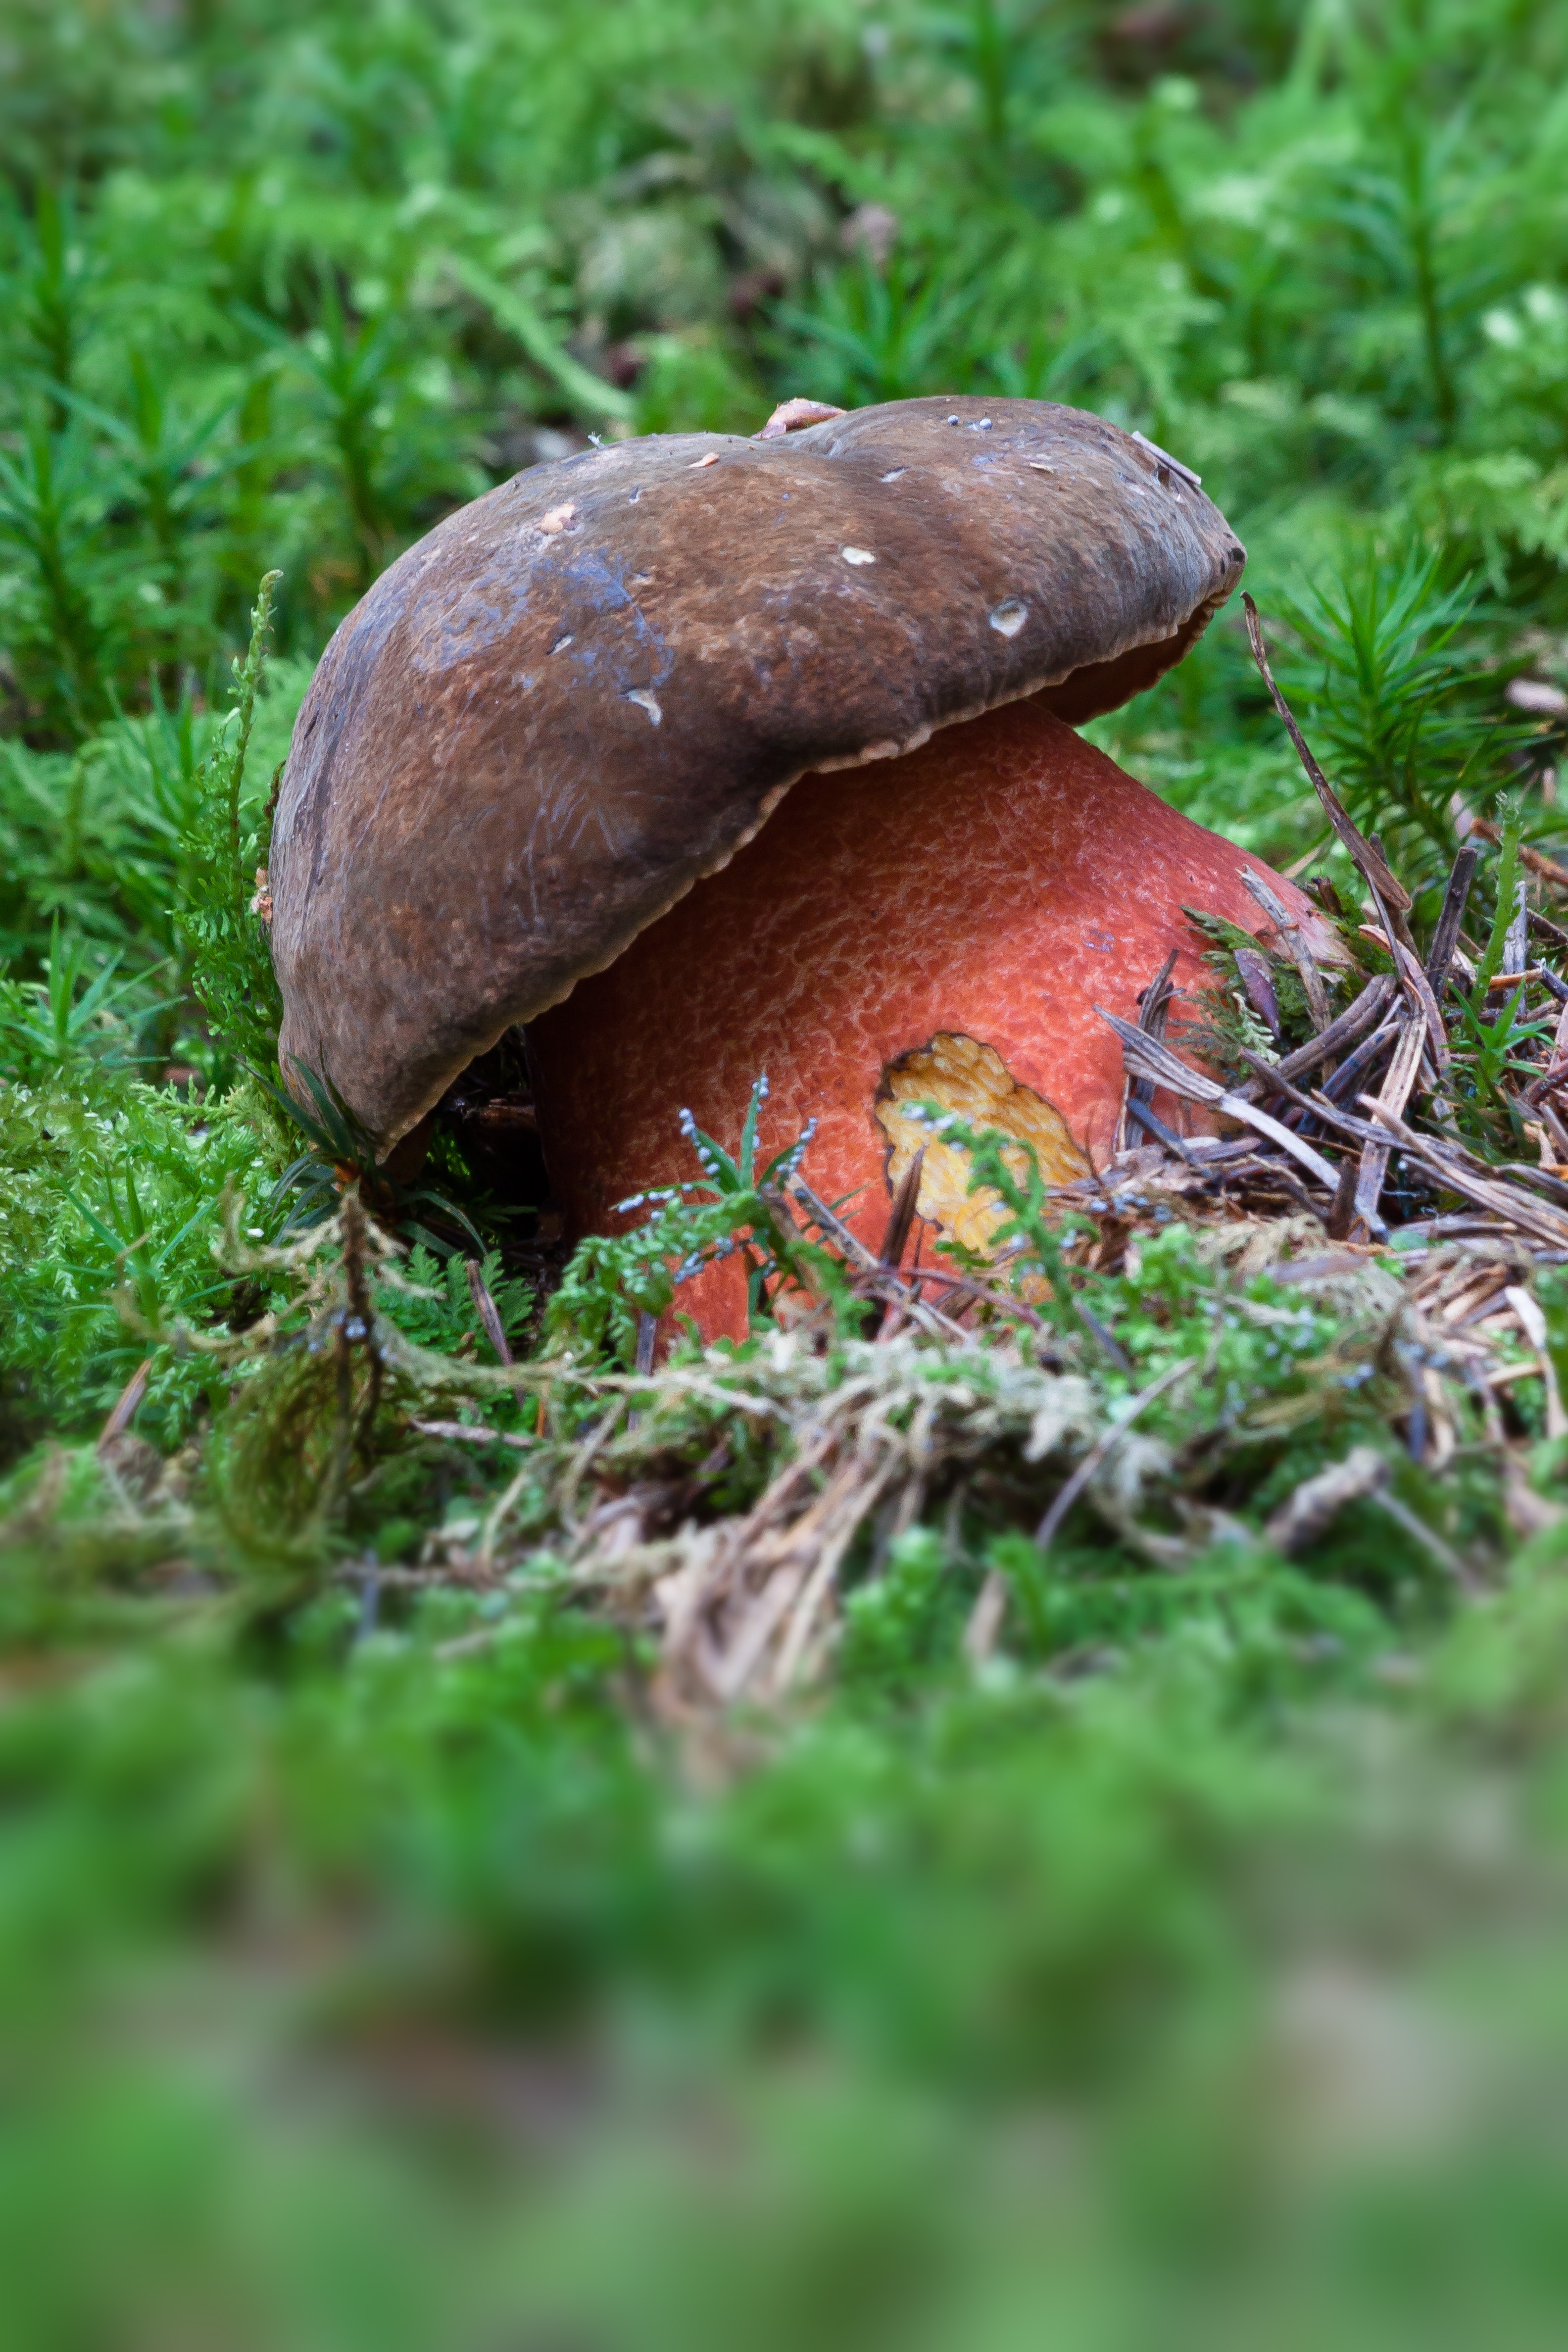
nature, forest, grass, moss, green, red, hat, mushroom, yellow, fauna, stalk, arched, fungus, woodland, bolete, thick, edible, macro photography, matsutake, dark brown, edible mushroom, schusterpilz, witches placidus, medicinal mushroom, penny bun, boletus erythropus, thunder sponge